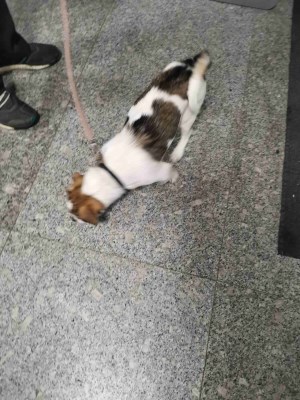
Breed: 3336-n000121-chinese_rural_dog